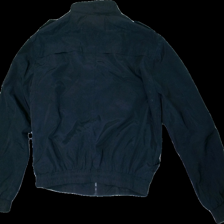
View: back
Type: Jacket
Category: Men
Brand: Zara Man
Colors: Black
Material: 100% Polyester
Cut: Regular
Size: L
Season: All
Price range: 100-150
Recommended usage: Reuse